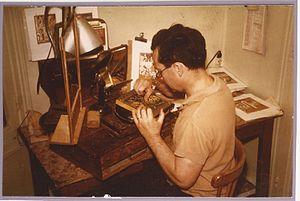
Le graveur sur bois au travail
Henri Renaud est un graveur sur bois français, né le 14 octobre 1914 à Seloncourt et mort le 3 février 1986 à Fontaine-lès-Dijon.